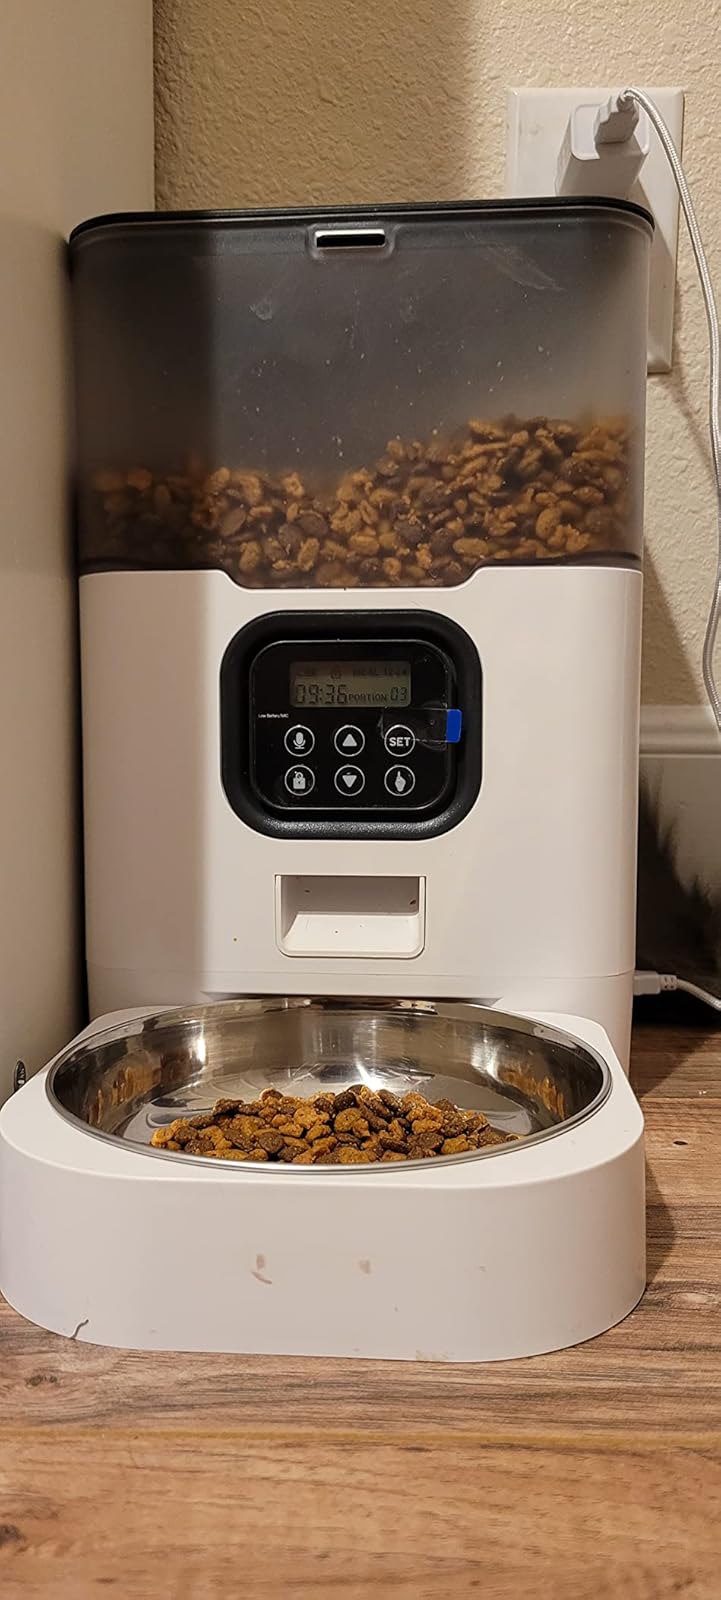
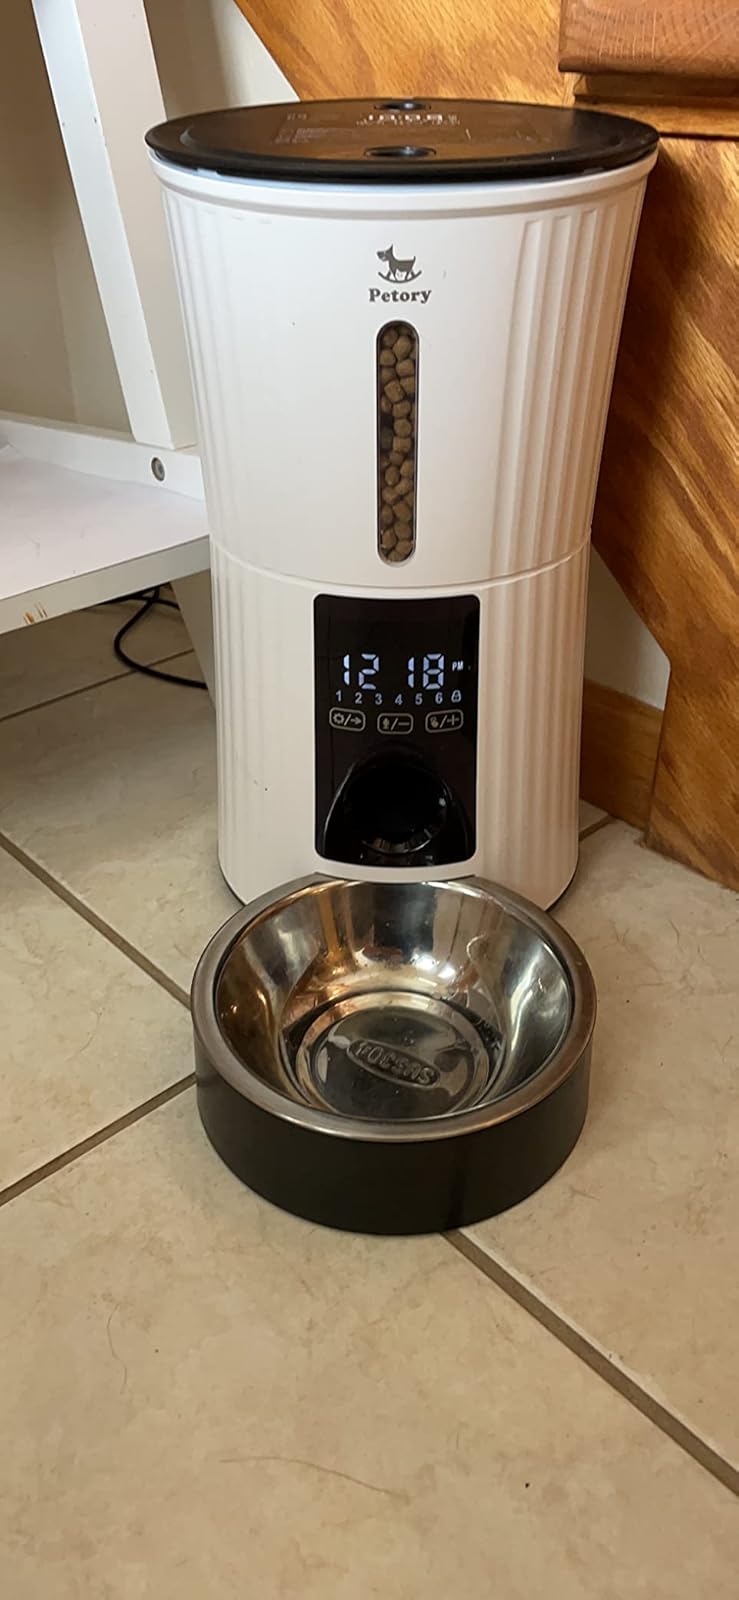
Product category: items_feeder
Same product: no